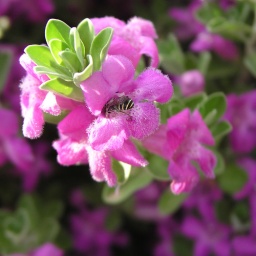
This reminds me of The Jetsons. The bee is like a flying car parking in an apartment tower.